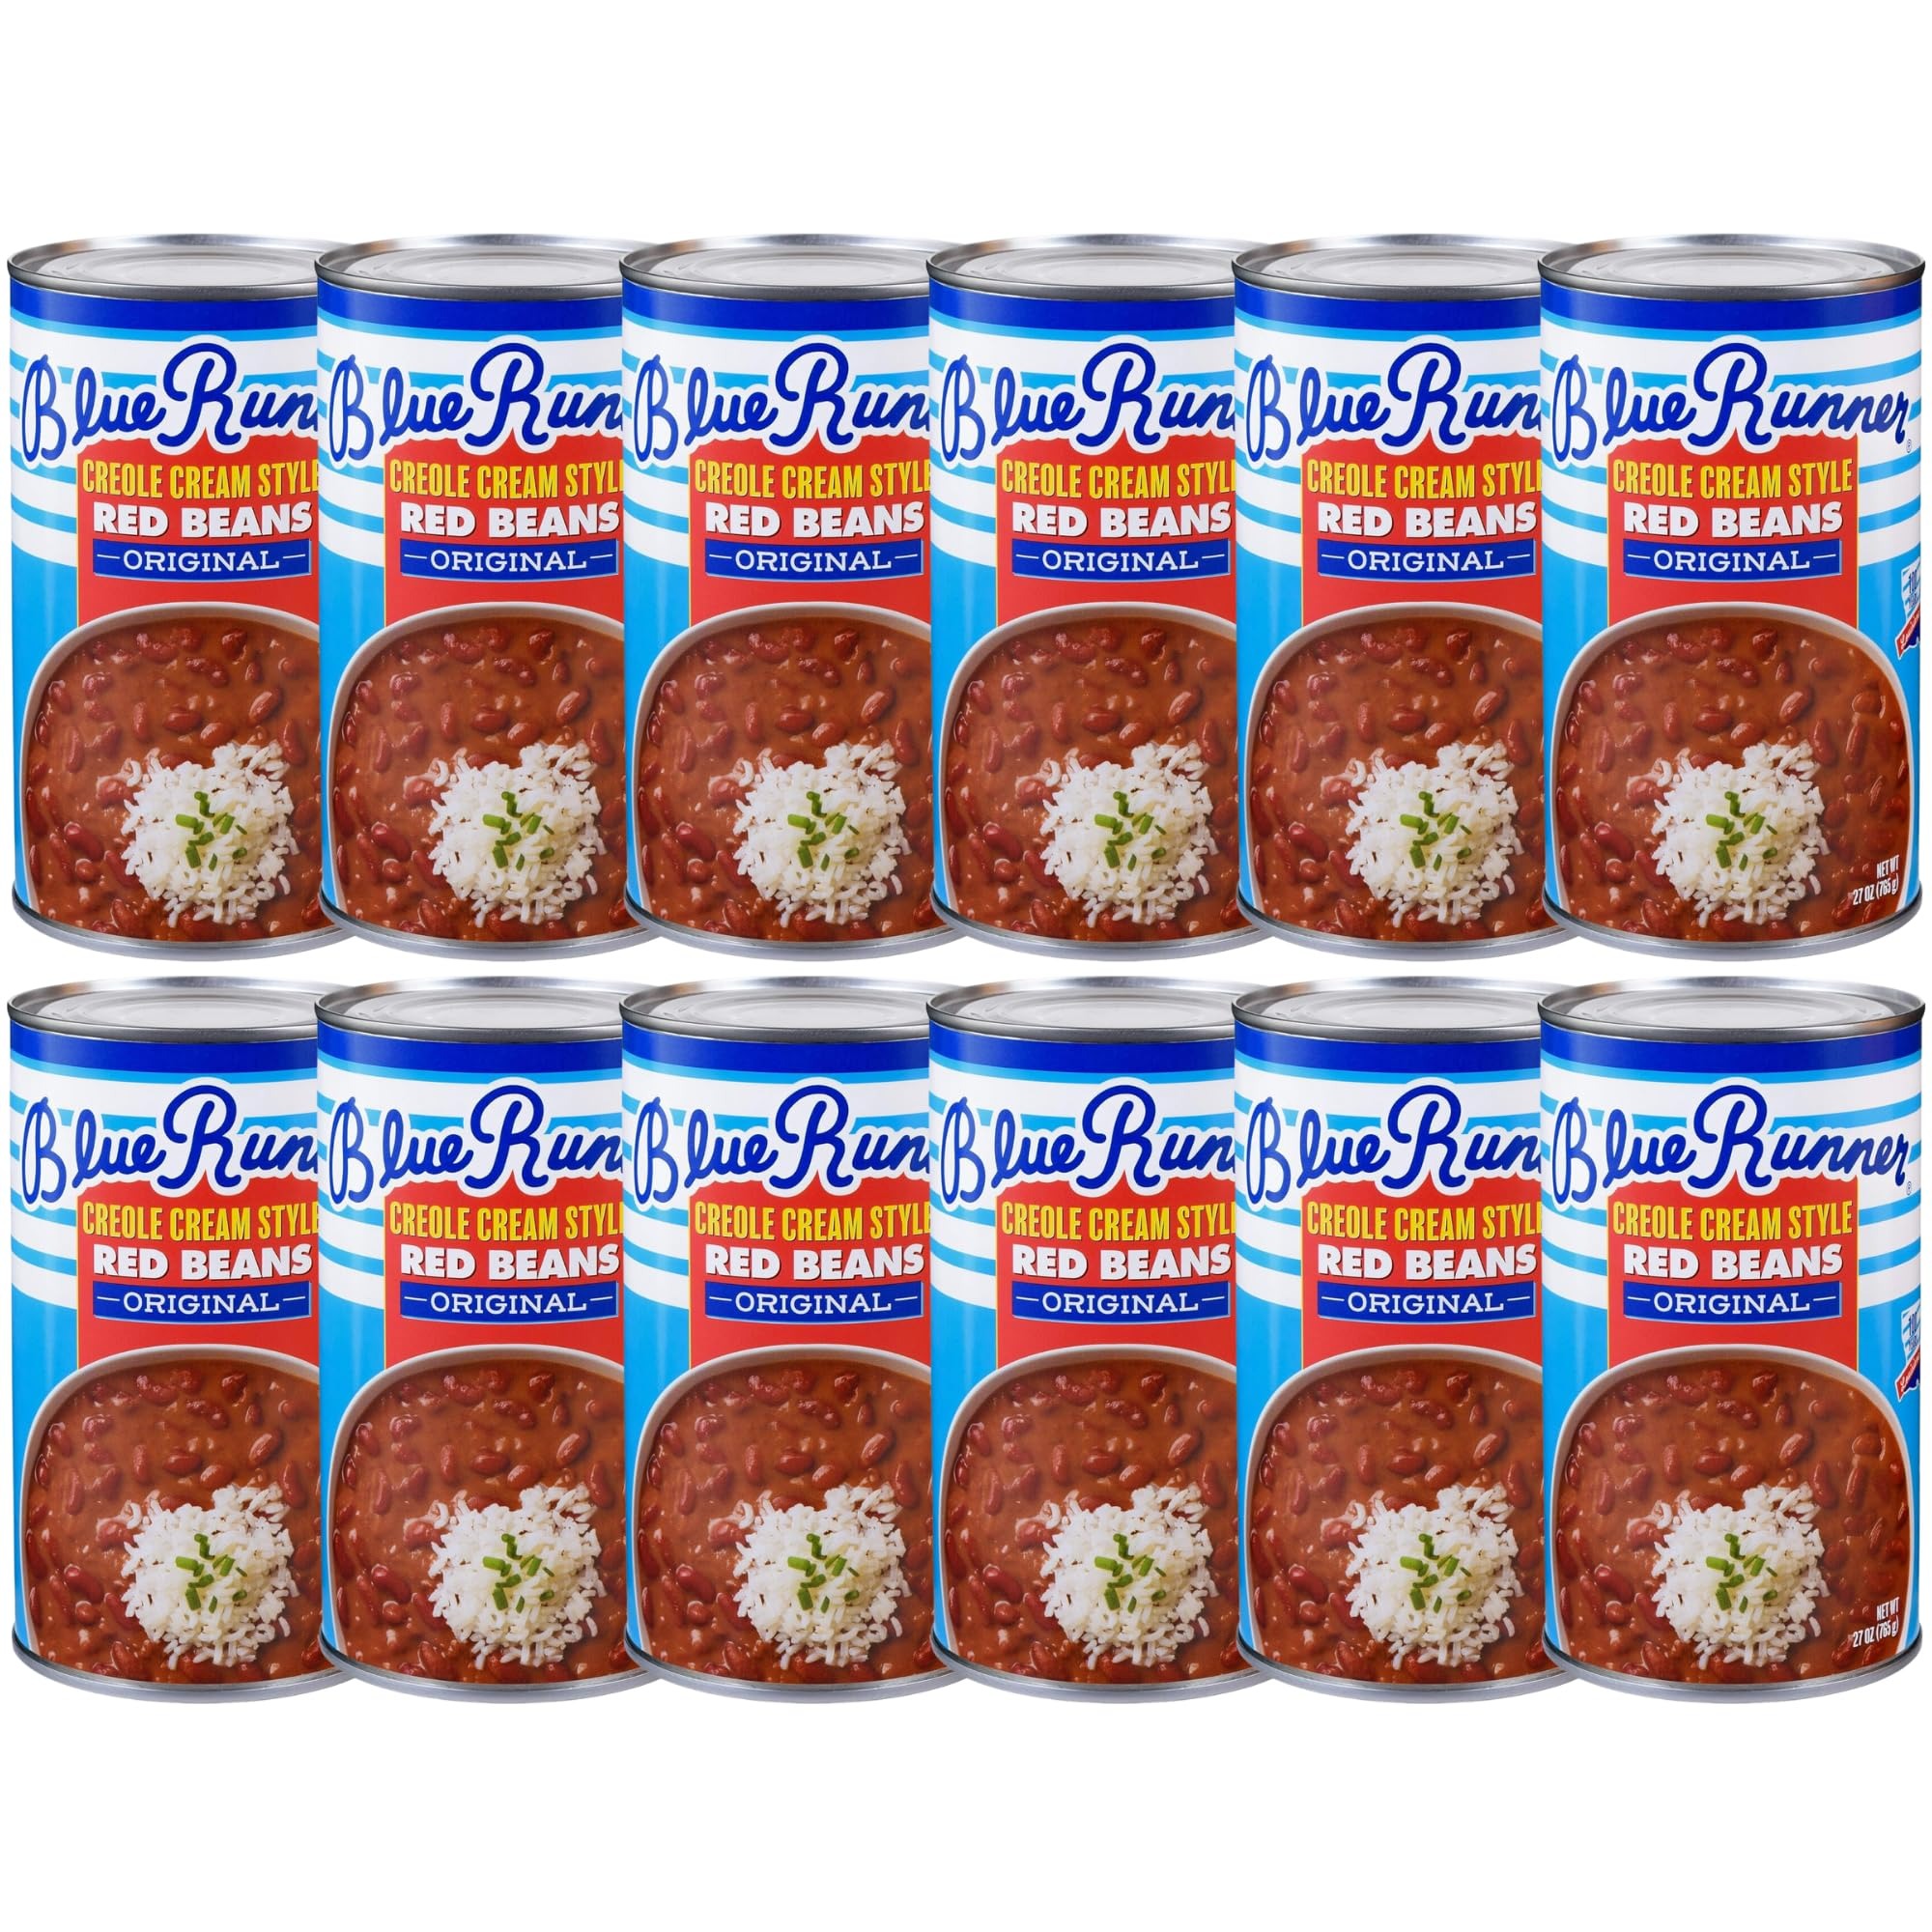
Item Name: Blue Runner Creole Cream Style Red Beans 27 Ounce (Pack of 12)
Bullet Point 1: READY TO SERVE: A high serving of protein, these creamy red beans are hearty & lightly seasoned to Creole perfection. Modeled after the traditional recipe, these canned beans are a Southern cooking staple.
Bullet Point 2: SLOW COOKED BEANS: Versatile creamy red beans are easy to prepare & ready to serve. Ideal for dirty rice, jambalaya, gumbo, red beans & rice, chowders & other favorite Cajun & Creole meals.
Bullet Point 3: CREOLE CREAMY BEANS: Our Creole style canned beans are a perfect start to any Southern dish. Mix with sausage or meat, or use to make soup & chili. Our bean varieties include navy, pinto, & red beans.
Bullet Point 4: SOUTHERN CREOLE CUISINE: Try our Southern meal staples such as gumbo, etouffée, jambalaya & shrimp bases; chili starters; navy bean & red bean soups, tomato basil bisque & select dry bean varieties.
Bullet Point 5: BLUE RUNNER FOODS: From 1918 until today, Blue Runner Foods are known for producing authentic Lousiana Creole & Cajun beans, soups, bases & more that are ready-to-serve & easy to create.
Value: 12.0
Unit: Count

Price: 2.99